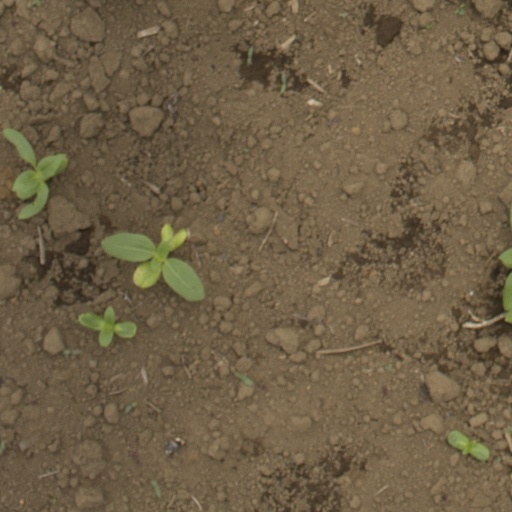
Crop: Jerusalem artichoke